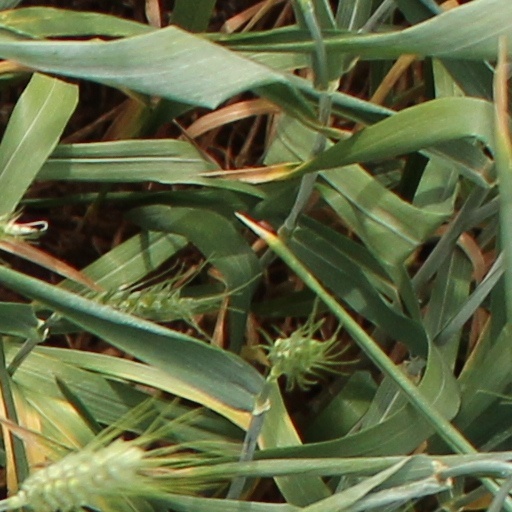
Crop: wheat